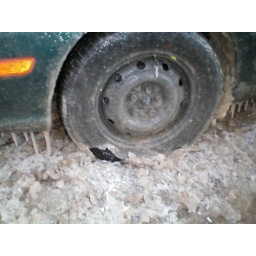
A water main broke in front of my house, covering most of my car with shitty brown ice.